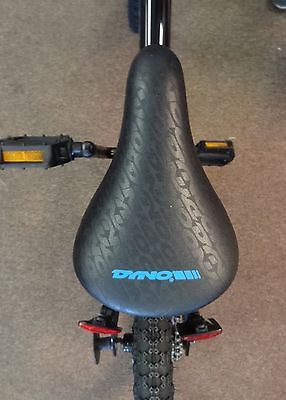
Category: bicycle